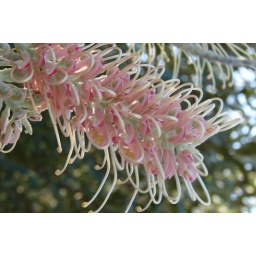
Very pale pink grevillea flower. Taken in Roma street park, Brisbane